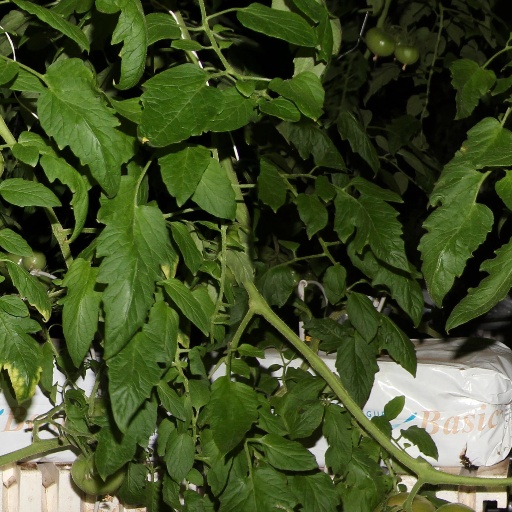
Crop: tomato